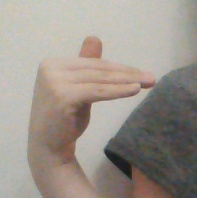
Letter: khaa